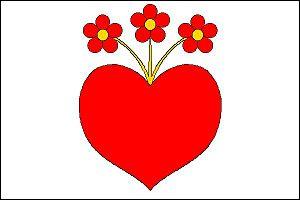
Dobré Pole est une commune du district de Břeclav, dans la région de Moravie-du-Sud, en République tchèque. Sa population s'élevait à 460 habitants en 2018.